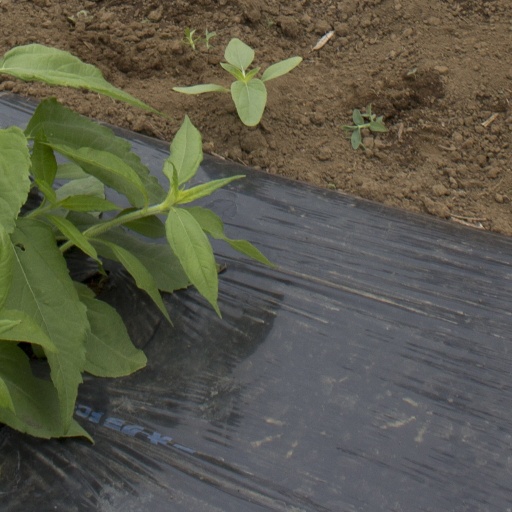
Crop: Jerusalem artichoke